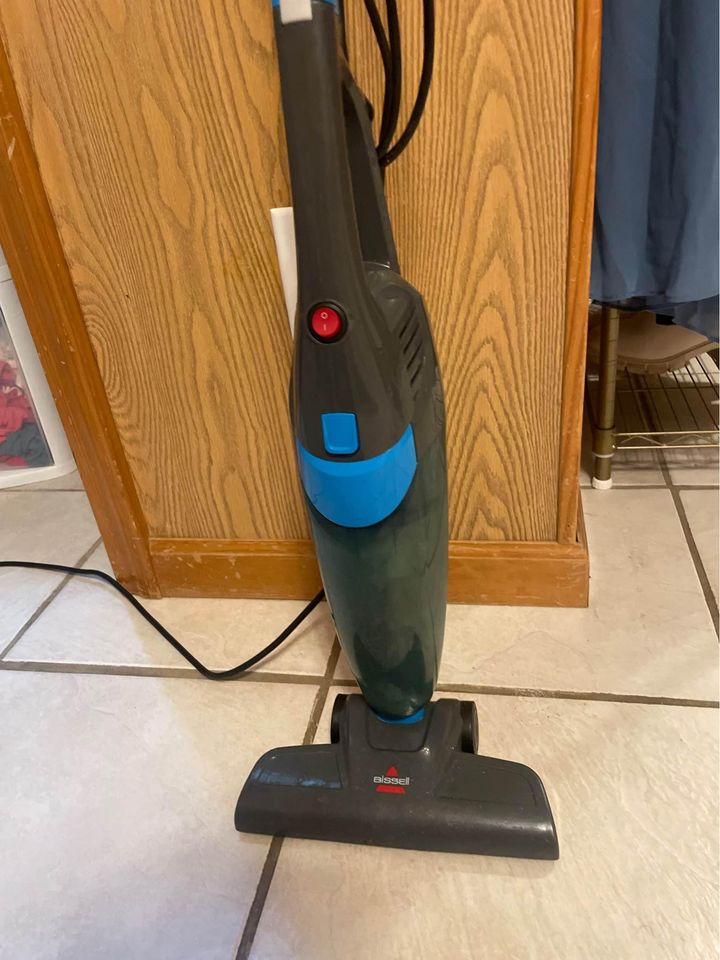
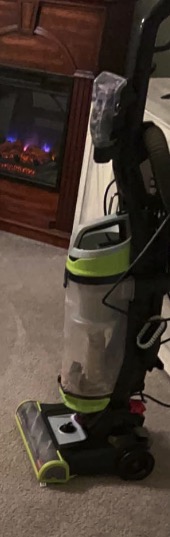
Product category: items_vacuum
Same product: no